Georges Charpak

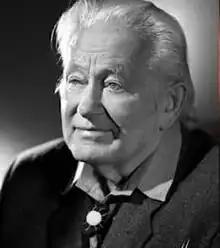
Charpak in 2005

Georges Charpak (born Jerzy Charpak; 1 August 1924 – 29 September 2010) was a Polish-born French physicist who received the Nobel Prize in Physics in 1992 for his invention of the multiwire proportional chamber.